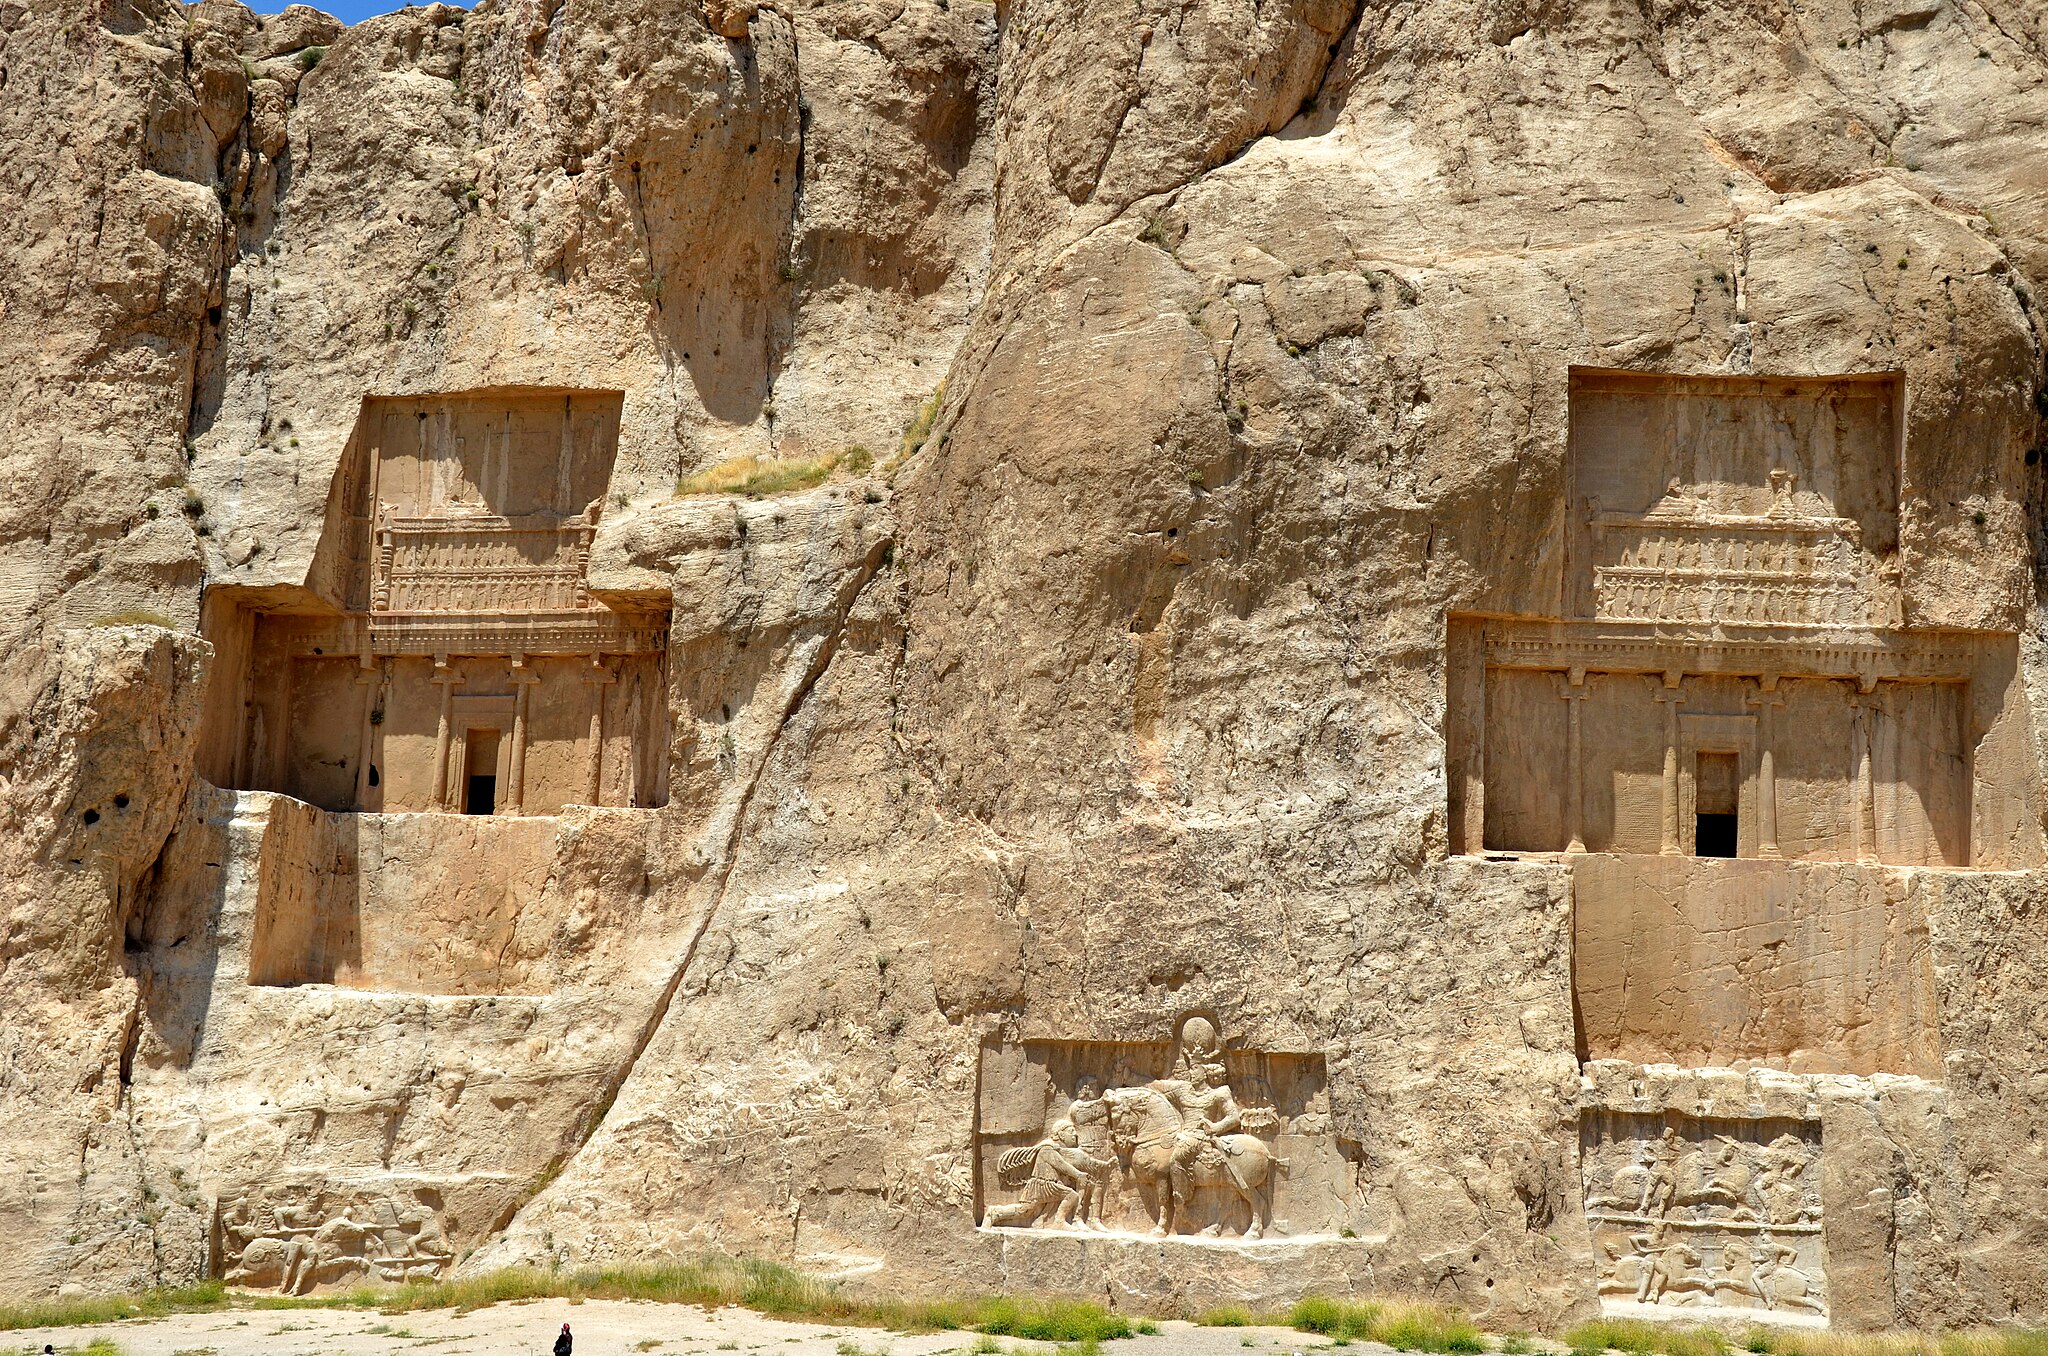
Title: Rostam inscription - Naghsh Rostam - panoramio (3)
Description: Rostam inscription - Naghsh Rostam
Date: Taken on 26 April 2012
Categories: Naqsh-e Rustam, Panoramio files uploaded by Panoramio upload bot, Panoramio images reviewed by trusted users, Photos from Panoramio, Files with coordinates missing SDC location of creation, Iran photographs taken on 2012-04-26, Photos from Panoramio ID 1317158